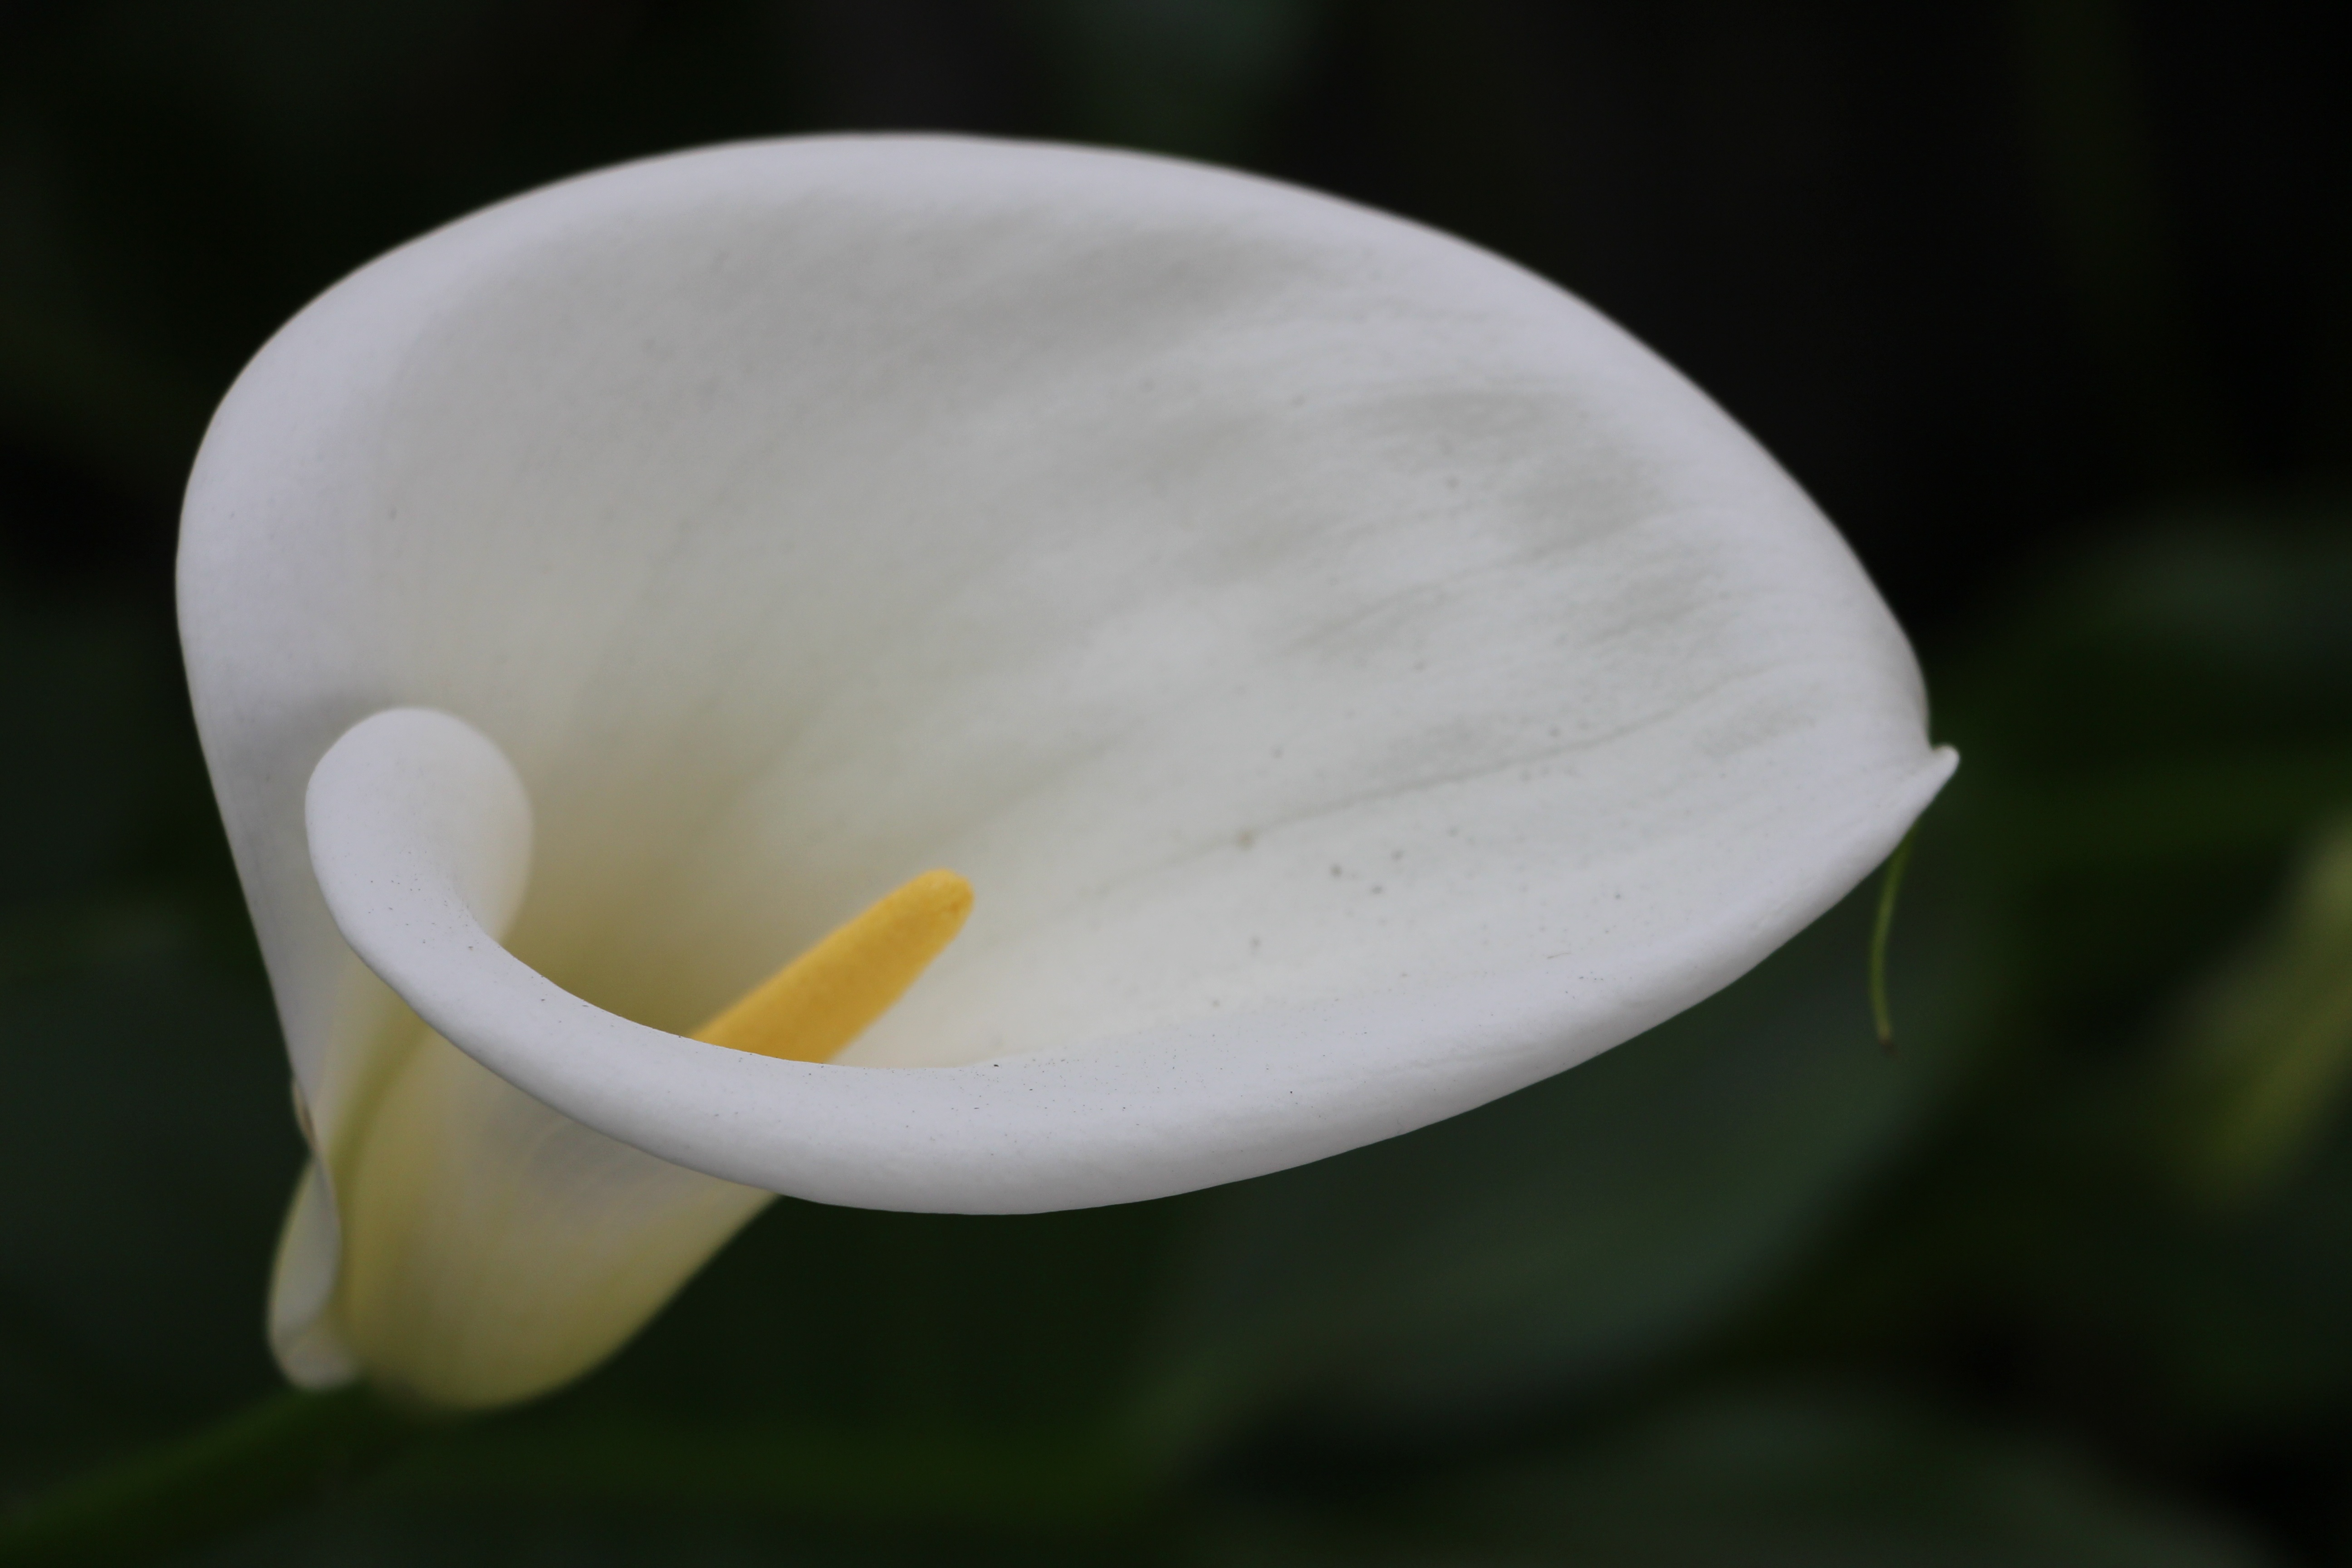
plant, white, photography, leaf, flower, petal, botany, yellow, flora, close up, arum, macro photography, flowering plant, plant stem, land plant